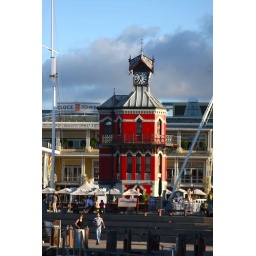
V&amp;amp;A Waterfront clock tower in Cape Town. January 8th, 2010.